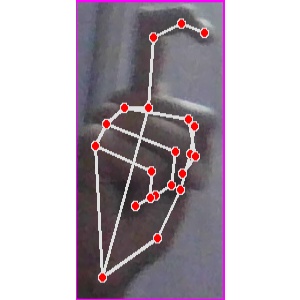
अक्षर: ट